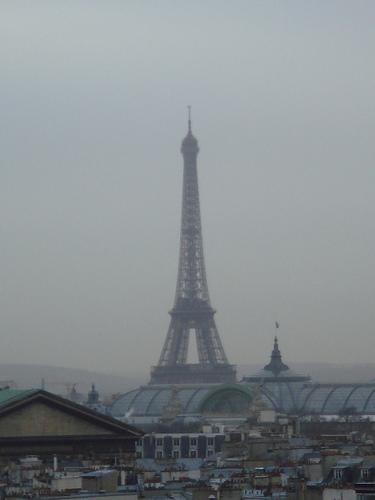
Weather: foggy or hazy